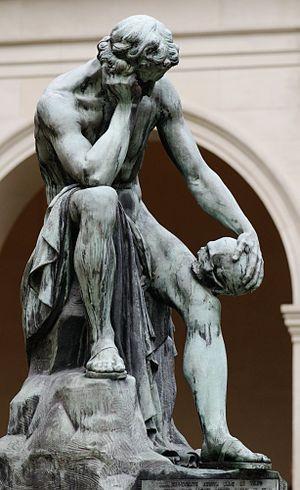
Démocrite d'Abdère, né vers 460 av. J.-C. à Abdère et mort en 370 av. J.-C., est un philosophe grec considéré comme matérialiste en raison de sa conception d'un Univers constitué d'atomes et de vide.
Léon-Alexandre Delhomme né le 20 juillet 1841 à Tournon-sur-Rhône et mort le 16 mars 1895 à Paris est un sculpteur français.